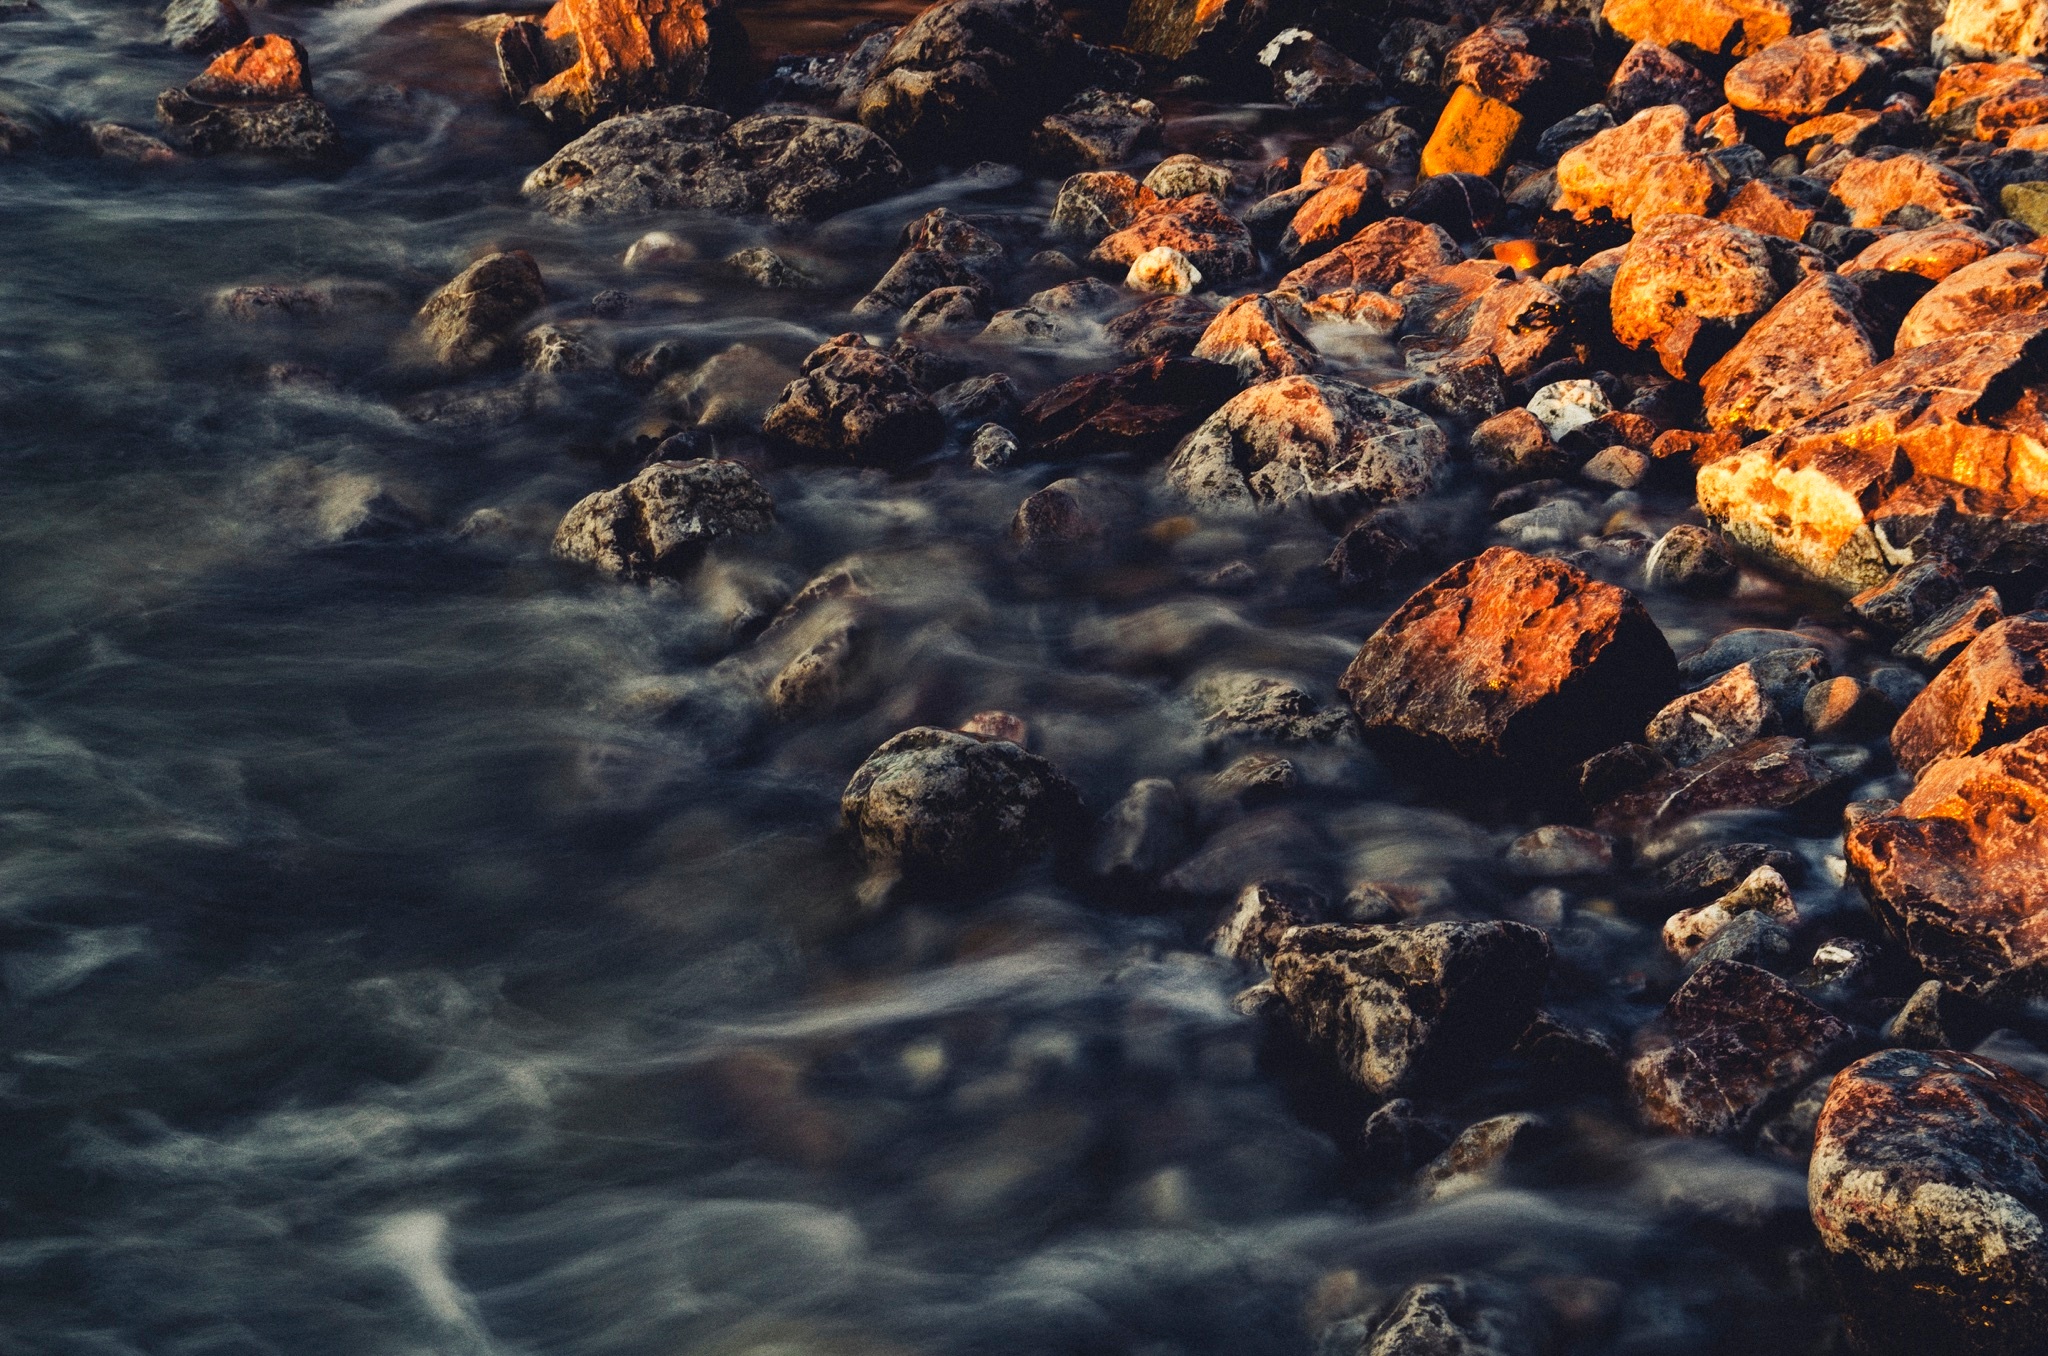
sea, water, nature, rock, sunlight, leaf, tide, stream, reflection, pebble, autumn, season, lake shore